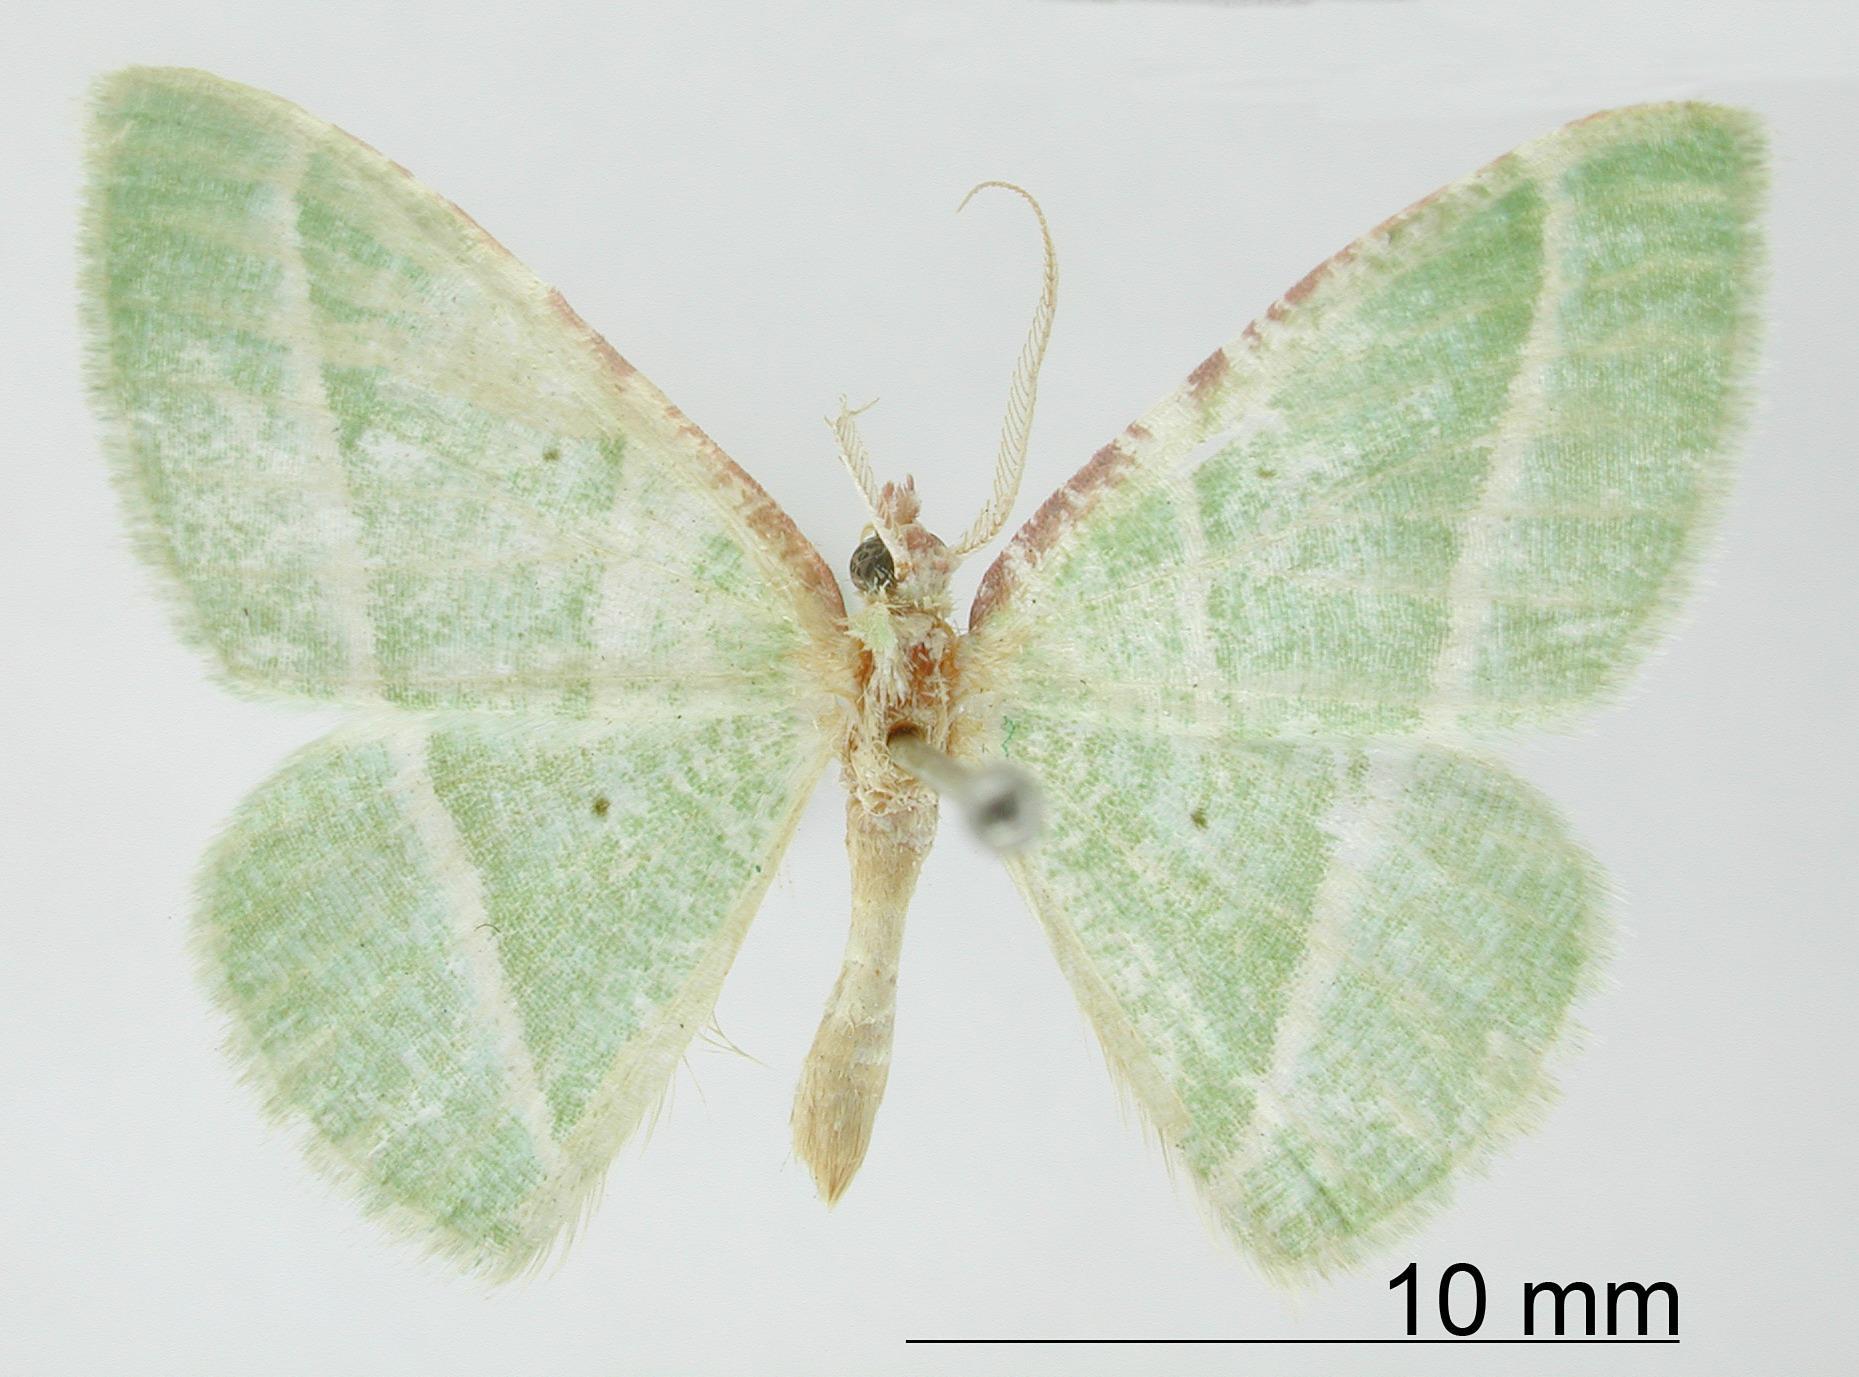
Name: Dichorda aplagaria
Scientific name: Dichorda aplagaria Dyar, 1910
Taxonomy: Animalia, Arthropoda, Insecta, Lepidoptera, Geometridae, Geometrinae
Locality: Guadalajara, Jalisco, Mexico